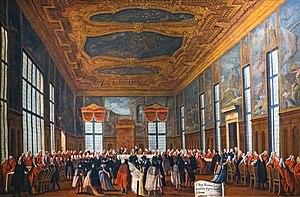
Gabriele Bella, né vers 1730, mort en 1799 est un peintre italien védutiste de l'école vénitienne.